Maarava Machon Rubin

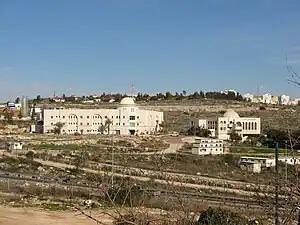
Yeshivat Maarava

Maarava Machon Rubin is an Orthodox yeshiva high school located in the Israeli settlement of Matityahu, near Modi'in, midway between Jerusalem and Tel Aviv. The yeshiva was founded and is headed by Rabbi Baruch Chait who is originally from the United States.